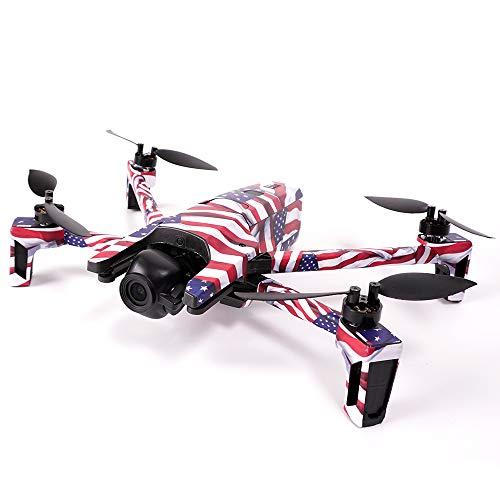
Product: MightySkins Skin Compatible with Parrot Anafi Drone - Geometric Rave | Protective, Durable, and Unique Vinyl Decal wrap Cover | Easy to Apply, Remove, and Change Styles | Made in The USA
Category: Toys & Games | Hobbies | Remote & App Controlled Vehicles & Parts | Remote & App Controlled Vehicles | Quadcopters & Multirotors
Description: FLY IN STYLE: Show off your own unique style with Mighty Skins for your Parrot Anafi Drone Don’t like the Geometric Rave skin We have hundreds of designs to choose from, so your Parrot Anafi Drone will be as unique as you are.
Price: $24.99
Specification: ProductDimensions:14x0.1x12inches|ItemWeight:0.16ounces|ShippingWeight:0.96ounces(Viewshippingratesandpolicies)|ASIN:B07H7QSCS5|Itemmodelnumber:PAANA-GeometricRave